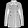
Label: Coat